List of presidents of Iowa State University

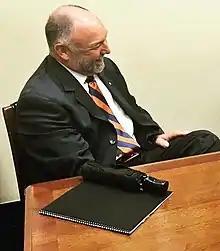
Steven Leath

Albert Boynton Storms (April 1, 1860 – July 1, 1933) was the 6th president of ISU.